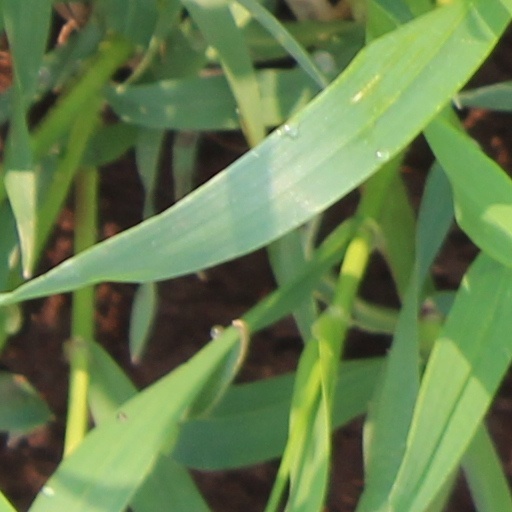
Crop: wheat